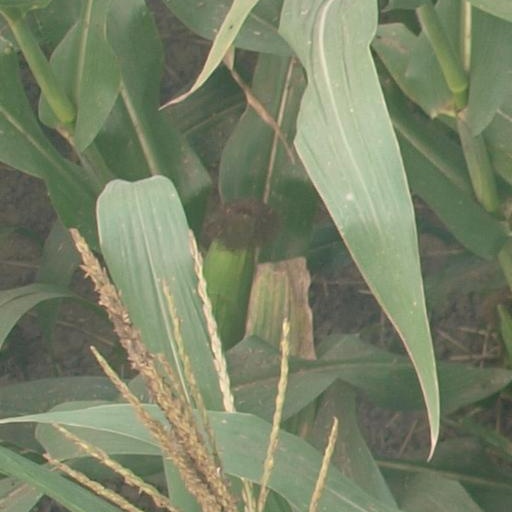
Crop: maize; corn